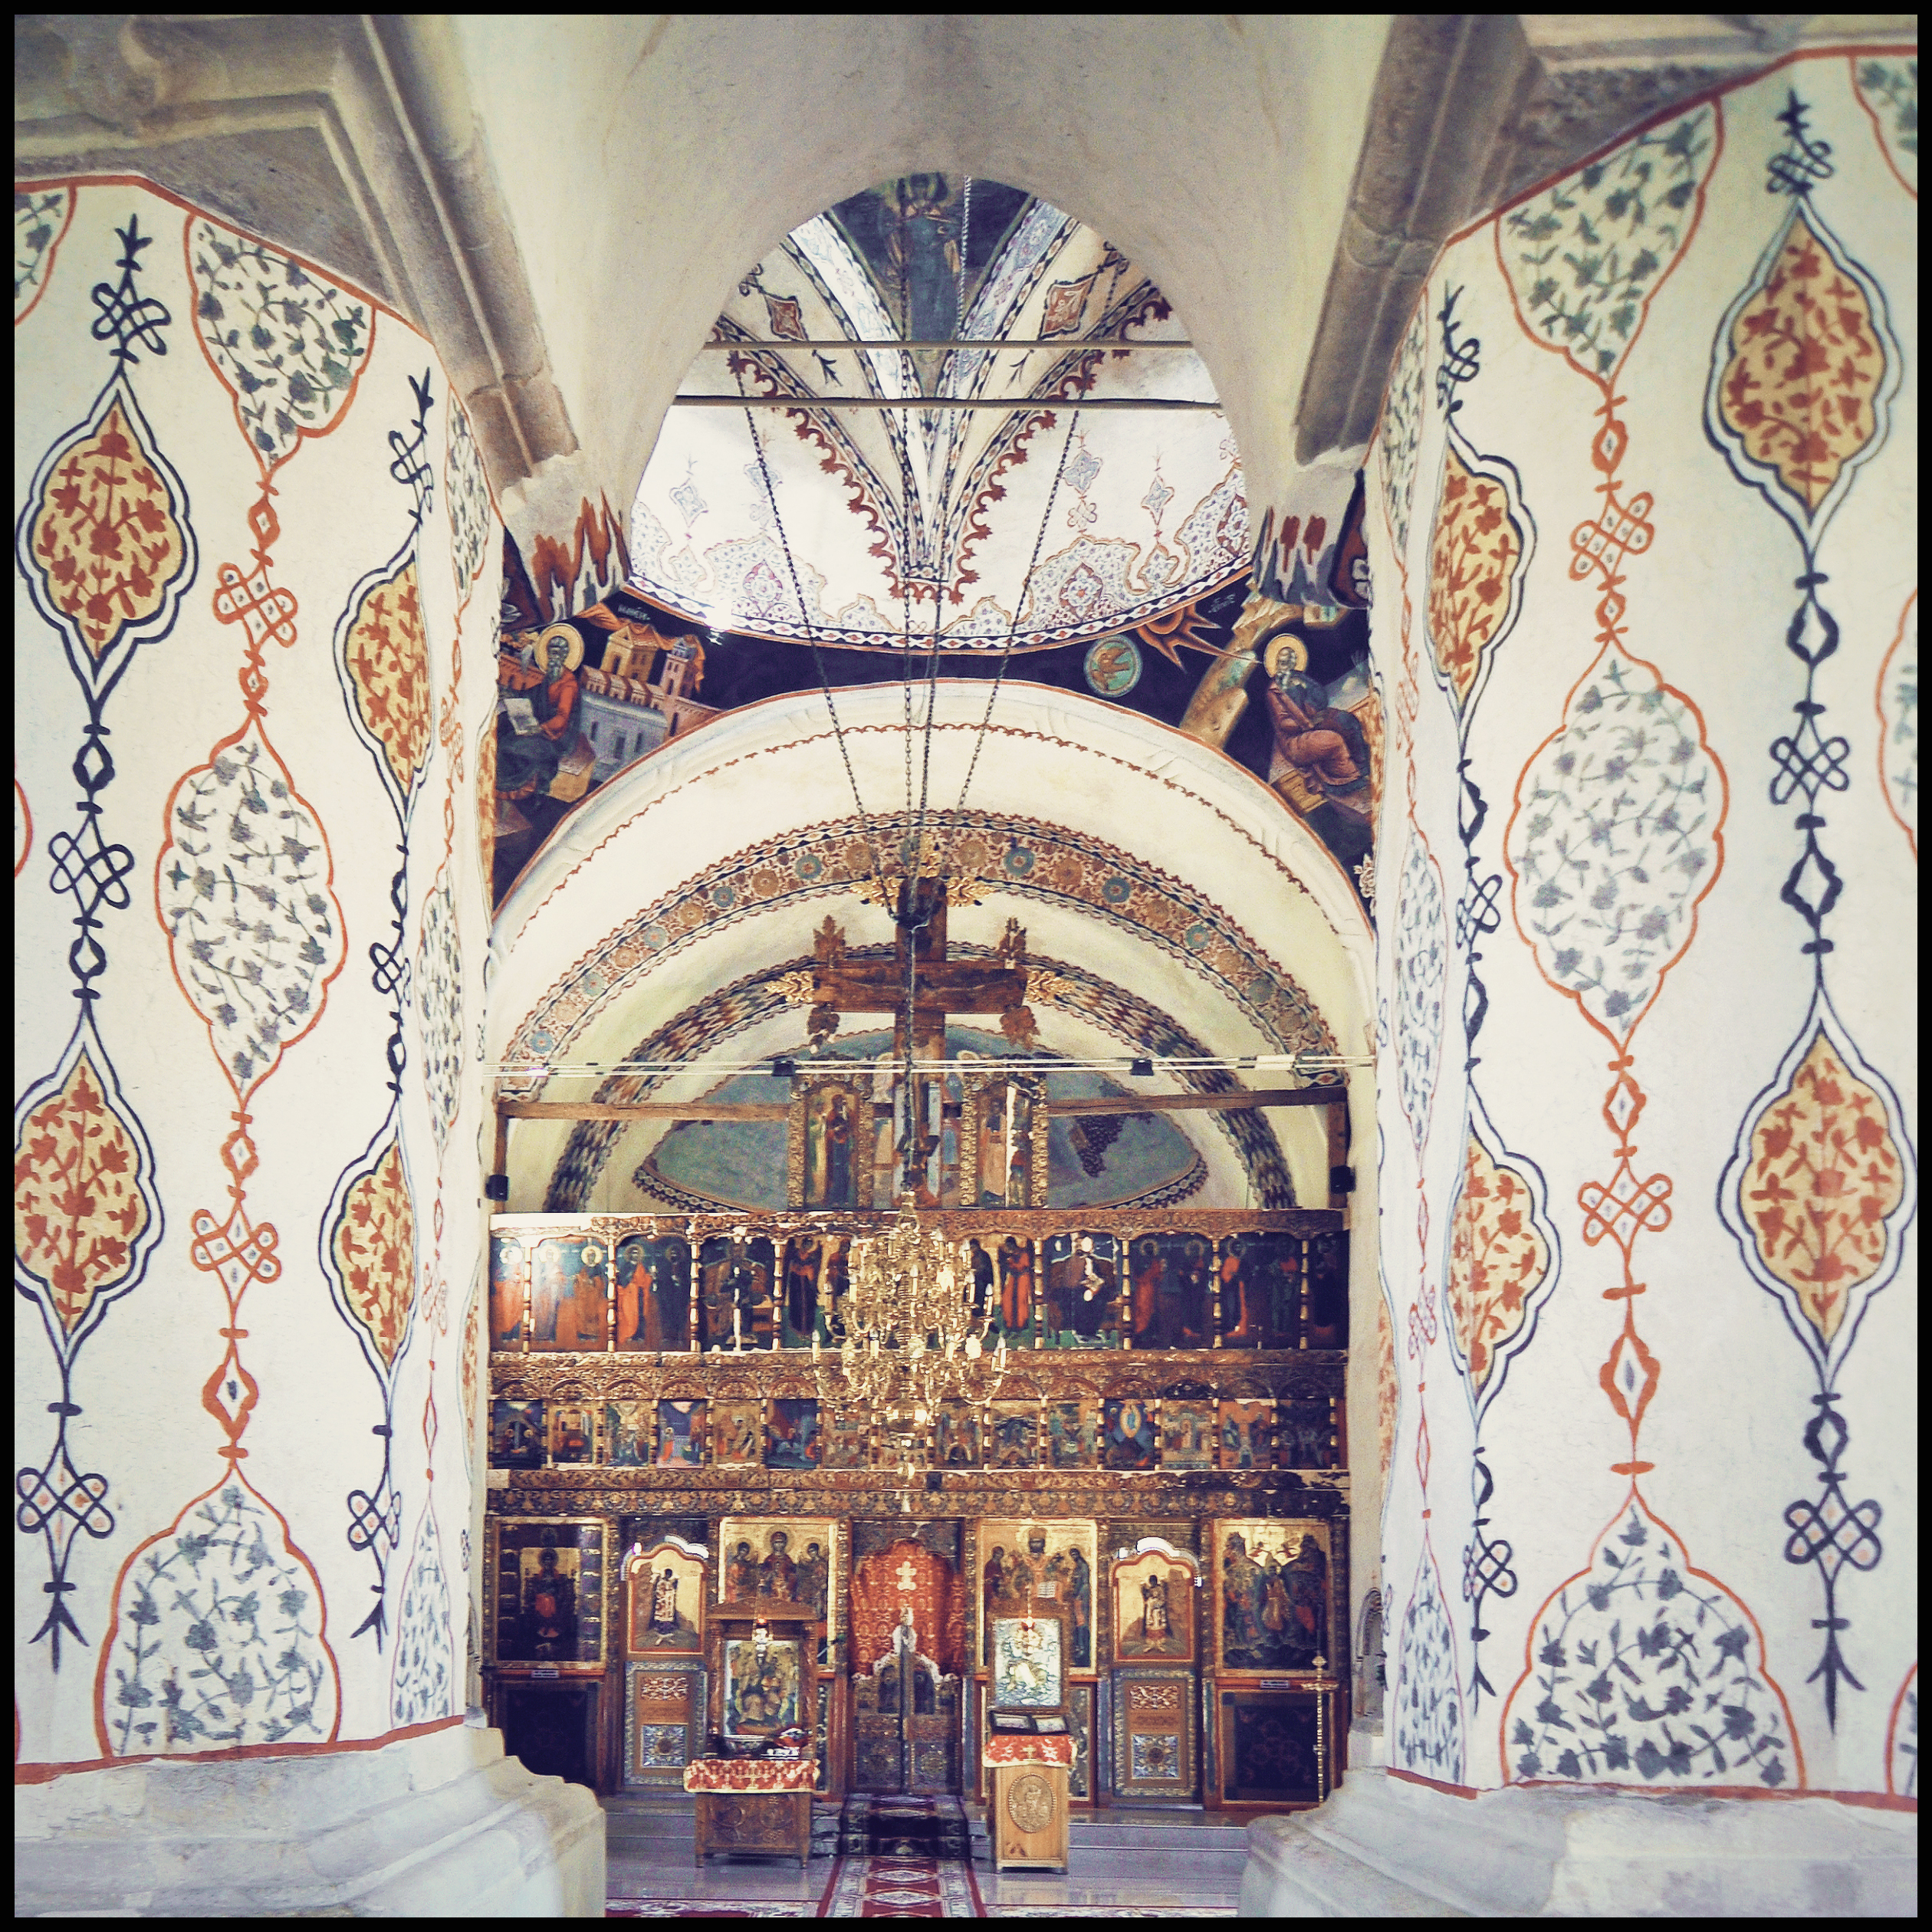
light, architecture, photography, interior, monument, photo, arch, decoration, pattern, church, ornament, interior design, photos, art, de, design, columns, arches, monastery, mosaic, slanting, mural, fotografie, romana, arc, orthodox, tapestry, eastern, fresco, carving, icon, romania, icons, bor, targoviste, biserica, arhitectura, wallachia, muntenia, tara, romaneasca, orthodoxy, lumina, pendentives, pendentive, pandantiv, pandantivi, romanian, iconostas, iconostasis, ortodoxa, patrimoniu, fresca, frescoes, stelea, manastirea, manastire, vasile, lupu, coloane, lmidbiima1731001, cladire, arce, piezise, moldavian, modern art, eik n, decoratie, ancient history